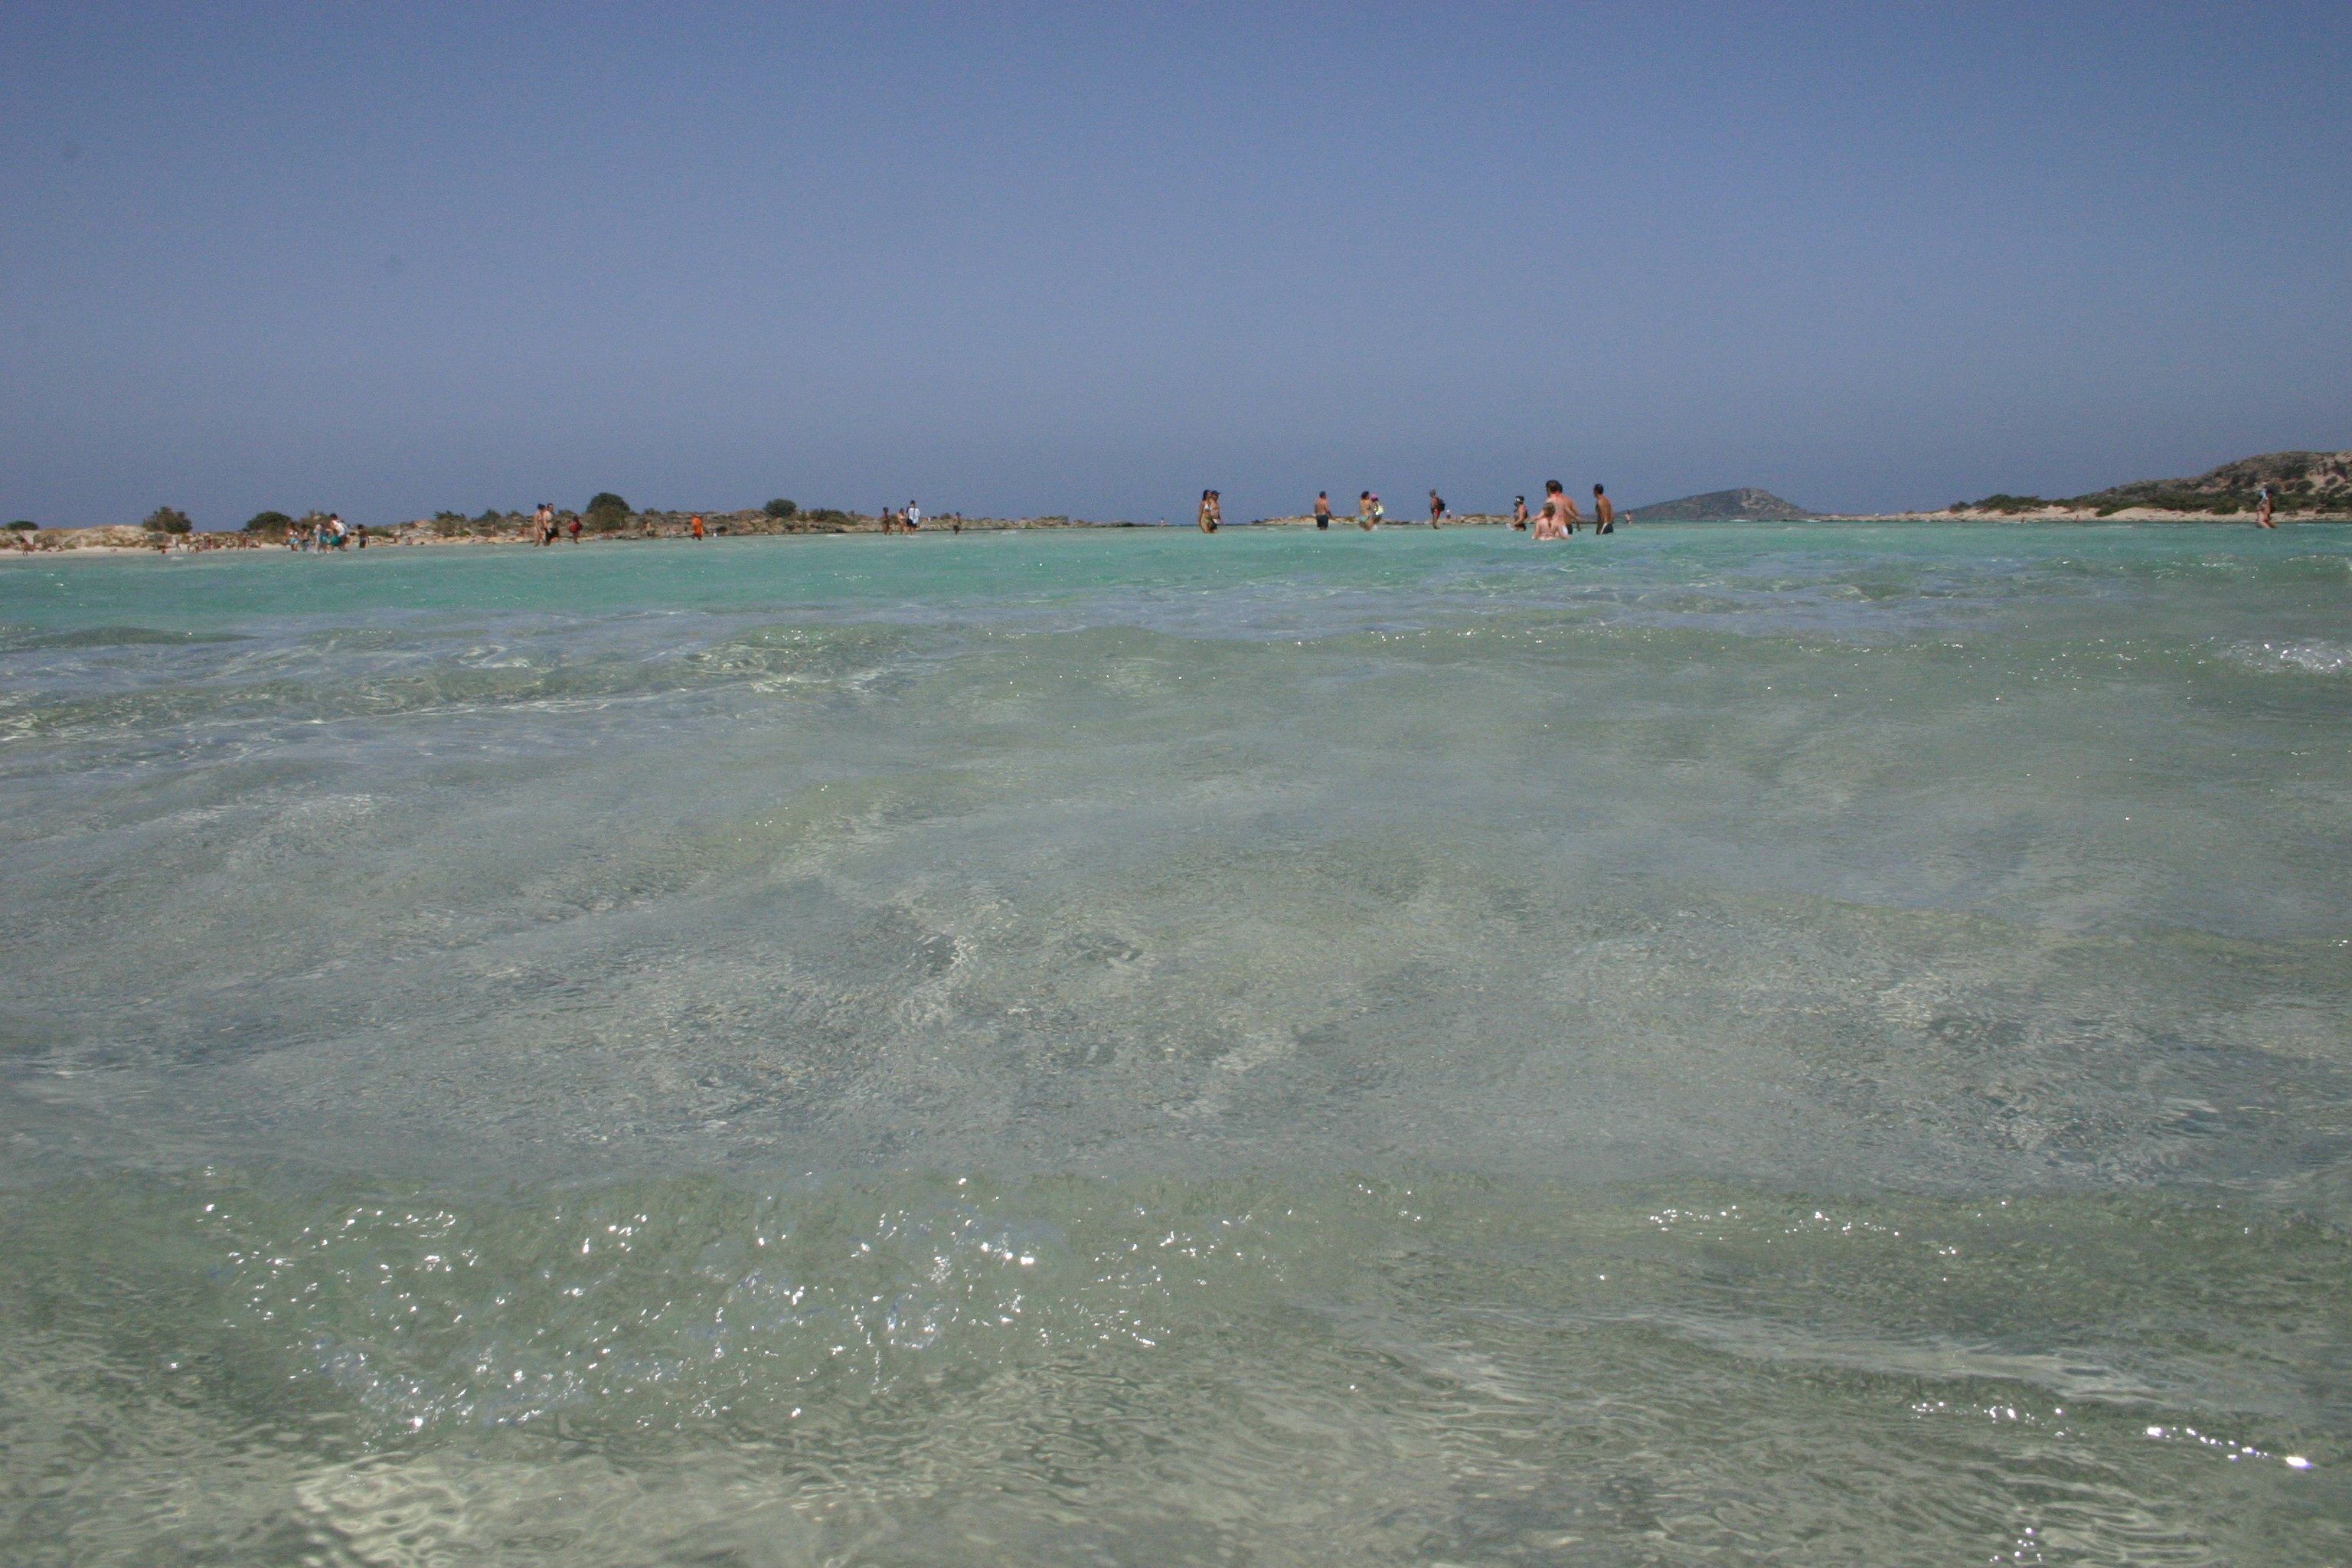
beach, sea, coast, water, sand, ocean, shore, wave, holiday, bay, body of water, holidays, greece, cape, crete, wind wave